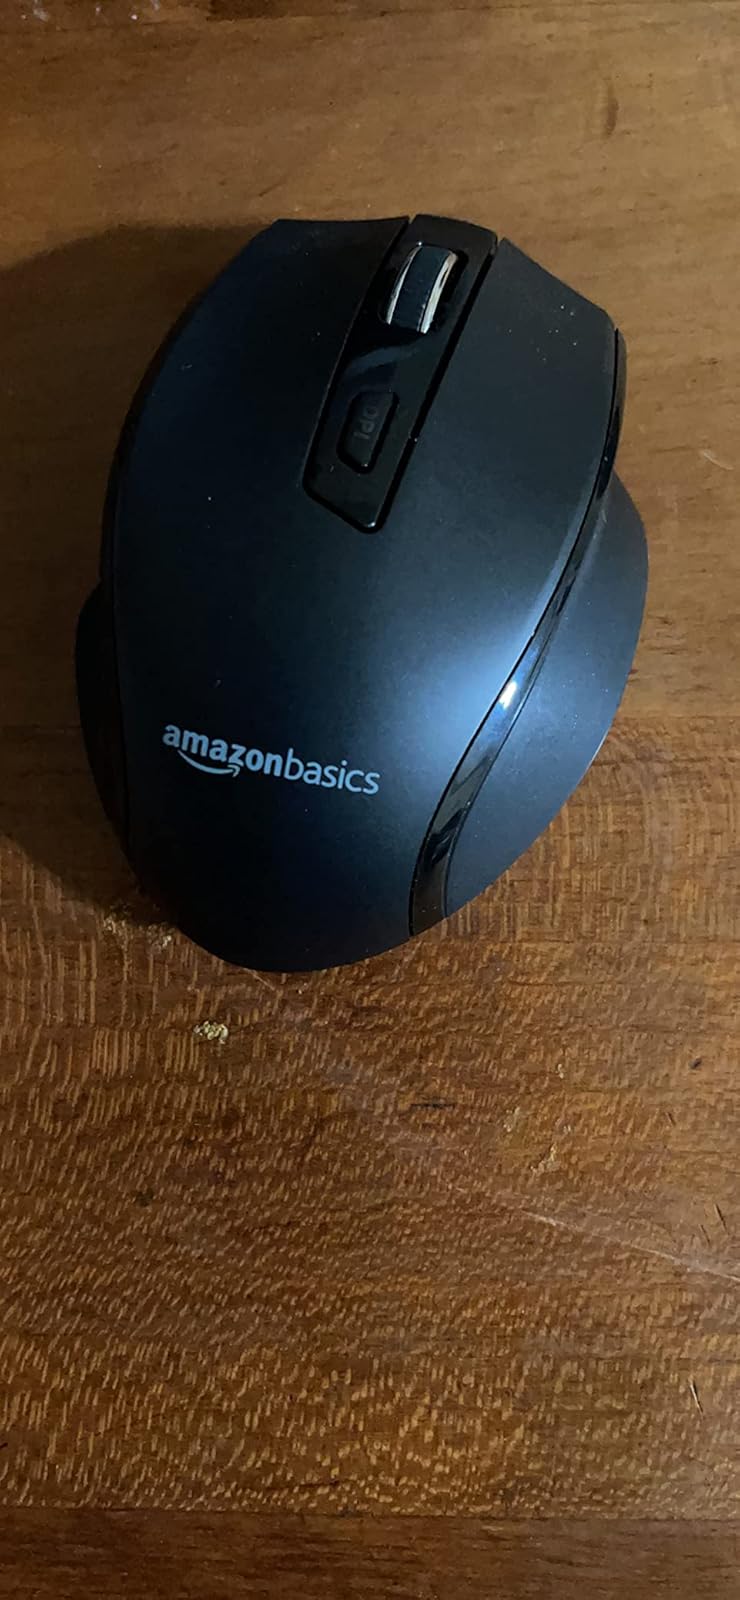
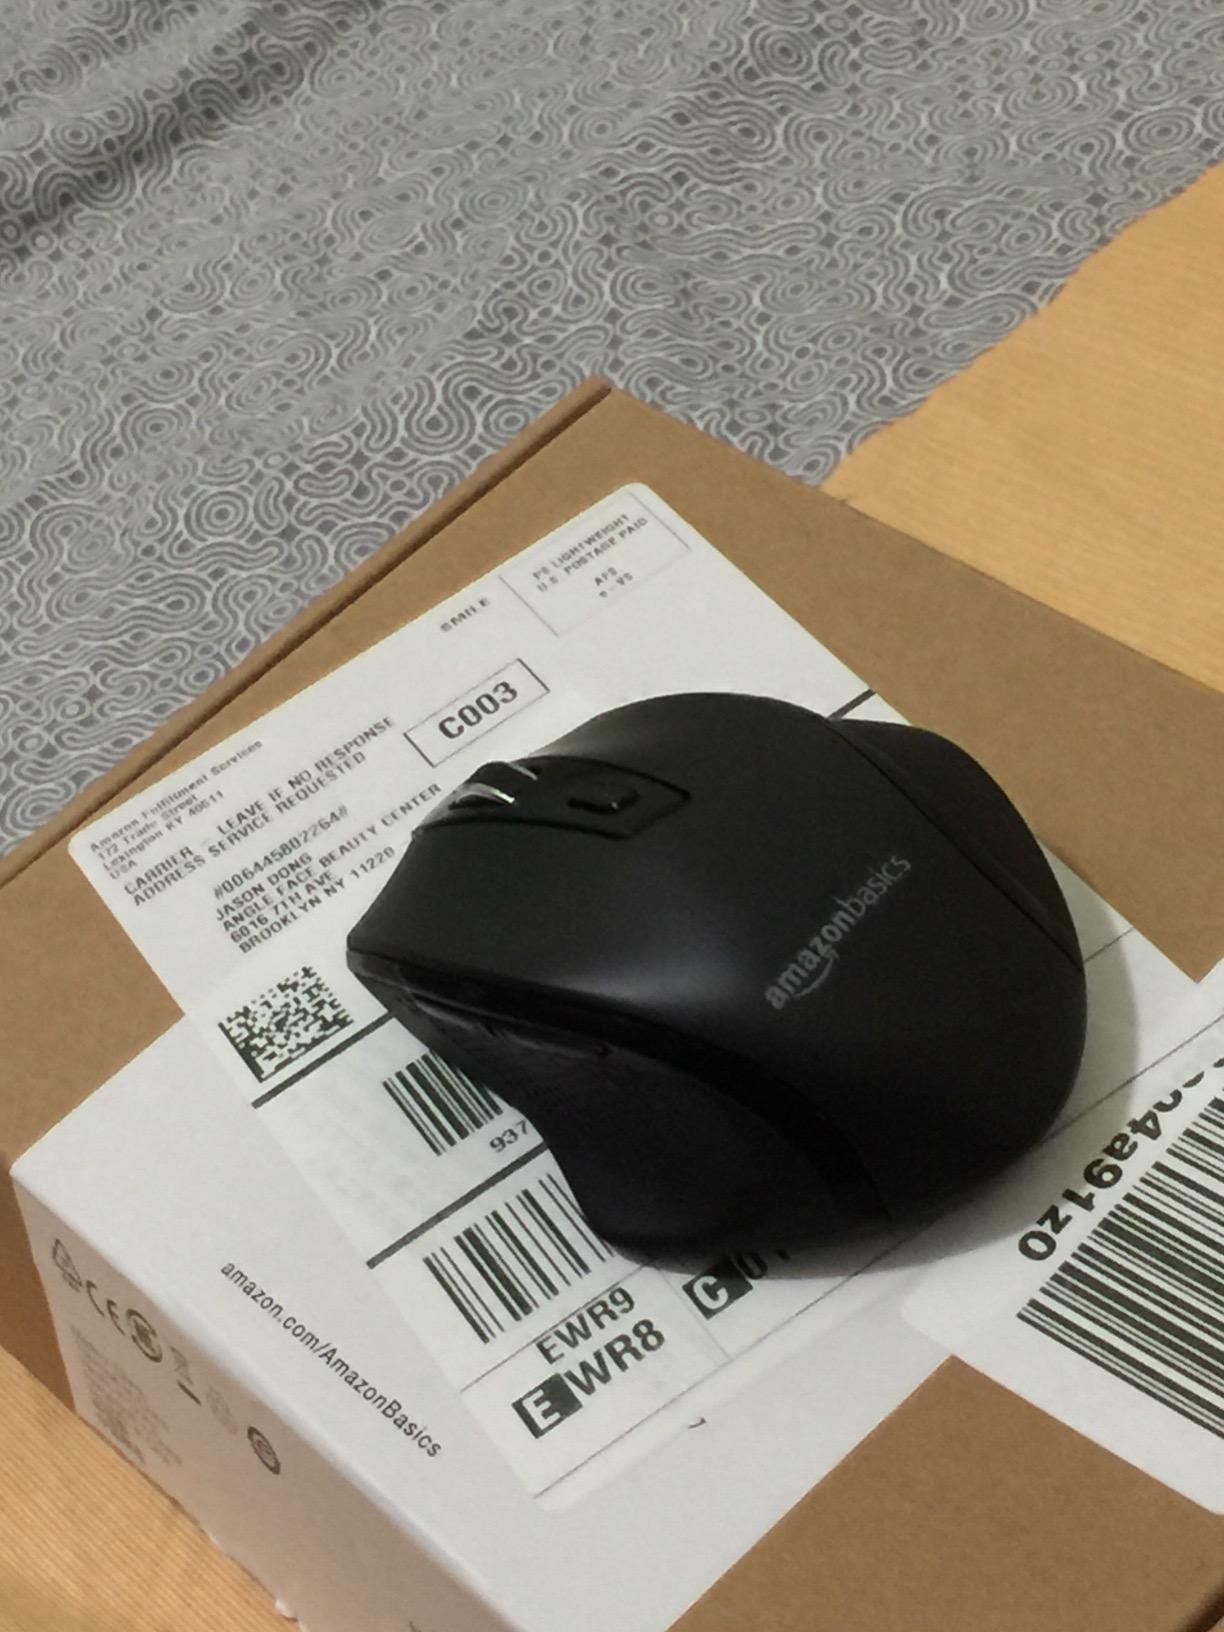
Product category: mouse
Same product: yes